Goodbye Happiness

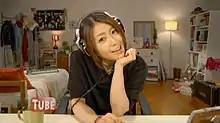
Utada in the music video.

The music video was directed by Hikaru Utada personally, the first time Utada has worked as a music video director. As a director, Utada used their birth name in kanji, as opposed to their stage name. Originally Utada planned to have a director other than themselves for the music video, however, during meetings with the director, they realised that they were the only person who could express things in the way that they wanted.